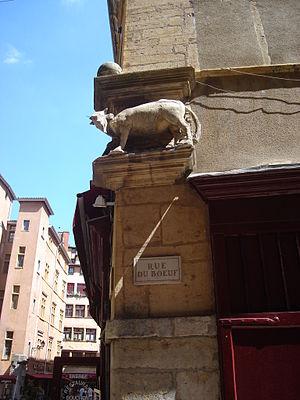
Rue du boeuf, Lyon
Cette liste des voies de Lyon présente chaque objet par ordre alphabétique. Les odonymes disparus ou remplacés sont indiqués en italiques.